Khalid ibn Barmak

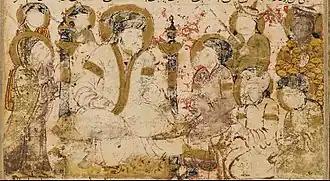
Al-Saffah's proclamation as caliph, from Balami's "Tarikhnama"

After the establishment of the Abbasid Caliphate, Khalid won the favour of Caliph al-Saffah. Khalid was soon placed in charge of the fiscal departments of the land tax and of the army, posts that he kept for the duration of al-Saffah's caliphate. In short order, he reportedly assumed the supervision of all fiscal departments, thus becoming a kind of chief minister; although often given the title of 'vizier' in historical sources, he never actually held it. He is credited with introducing the practice of keeping records in codices, rather than loose sheets as was the custom until then.